Report to the American People on Civil Rights

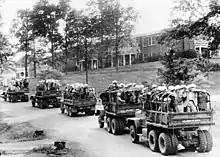
Federal agents being transported to the University of Mississippi in military vehicles to maintain order

Kennedy devoted a significant amount of his 1962 State of the Union Address to the topic of civil rights, but he confined his rhetoric to legal themes and conveyed that present legislation sufficed his administration's efforts to combat racial discrimination. In September, James Meredith, a black man, enrolled at the University of Mississippi. Although Kennedy used federal troops to guarantee Meredith's safety and attendance, he publicly downplayed the violence that had occurred and made no changes to his legislative agenda. Despite being pleased that the federal government had protected Meredith, civil rights leader Martin Luther King Jr. was reportedly "deeply disappointed" in the President. Following the failure of the Albany Movement later that year, many civil rights activists believed that Kennedy "was more concerned with quieting the civil rights movement down than removing the practices it opposed."